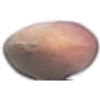
Label: Hazelnut 1